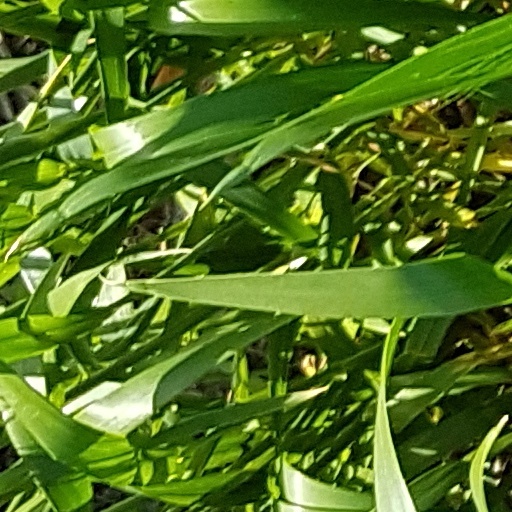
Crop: wheat